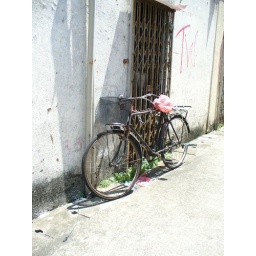
bike by the wall